FanDuel Sports Network Detroit

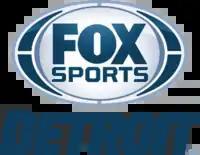
Former Fox Sports Detroit logo, used from 2012 to 2021

When PASS Sports' respective National Hockey League and Major League Baseball broadcast rights to the Detroit Red Wings and Detroit Tigers franchises came up for renewal, Fox Sports Net made a bid for the contracts and won them both. Fox Sports decided to push the launch date of the new channel forward in time for the beginning of the 1997–98 NHL season and 1998 MLB season; Fox Sports Detroit began broadcasting on September 17, 1997. Post-Newsweek, meanwhile, concluded that its coverage area was not large enough to support two RSNs and sold the remainder of its Tigers and Pistons contracts, and the contract of sportscaster John Keating, to Fox Sports Detroit. Post-Newsweek shut down PASS Sports on October 31, 1997, leaving Fox Sports Detroit as the sole regional sports network in Michigan.